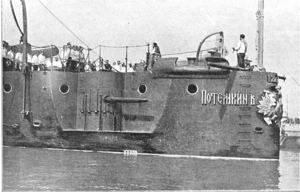
""Un pope reçoit, à bord du «Potemkine», le nouveau serment de fidélité au tsar des cinquante repentants."
La mutinerie du cuirassé Potemkine est une révolte de marins qui commença le 14 juin 1905 à bord du cuirassé Potemkine, dans le contexte de la Révolution russe de 1905. Cet épisode est l'un des plus connus de la révolution de 1905, notamment grâce au film Le Cuirassé Potemkine, réalisé vingt ans plus tard par Sergueï Eisenstein. Ce long-métrage a quelque peu estompé la réalité historique en présentant une version romancée de l'événement.